Women's suffrage in Virginia

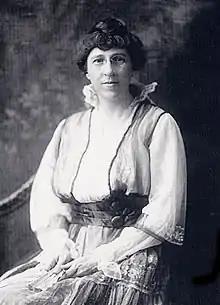

While NAWSA favored organizing by electoral districts and putting pressure on politicians, the Equal Suffrage League of Virginia had to take different approach. Aware of the widespread apathy towards the issue of suffrage in Virginia, the league's leaders knew that educating the public on suffrage was the only way to give the cause legislative traction. The Equal Suffrage League focused their legislative efforts on winning support in the General Assembly for a voting rights amendment to the state constitution.